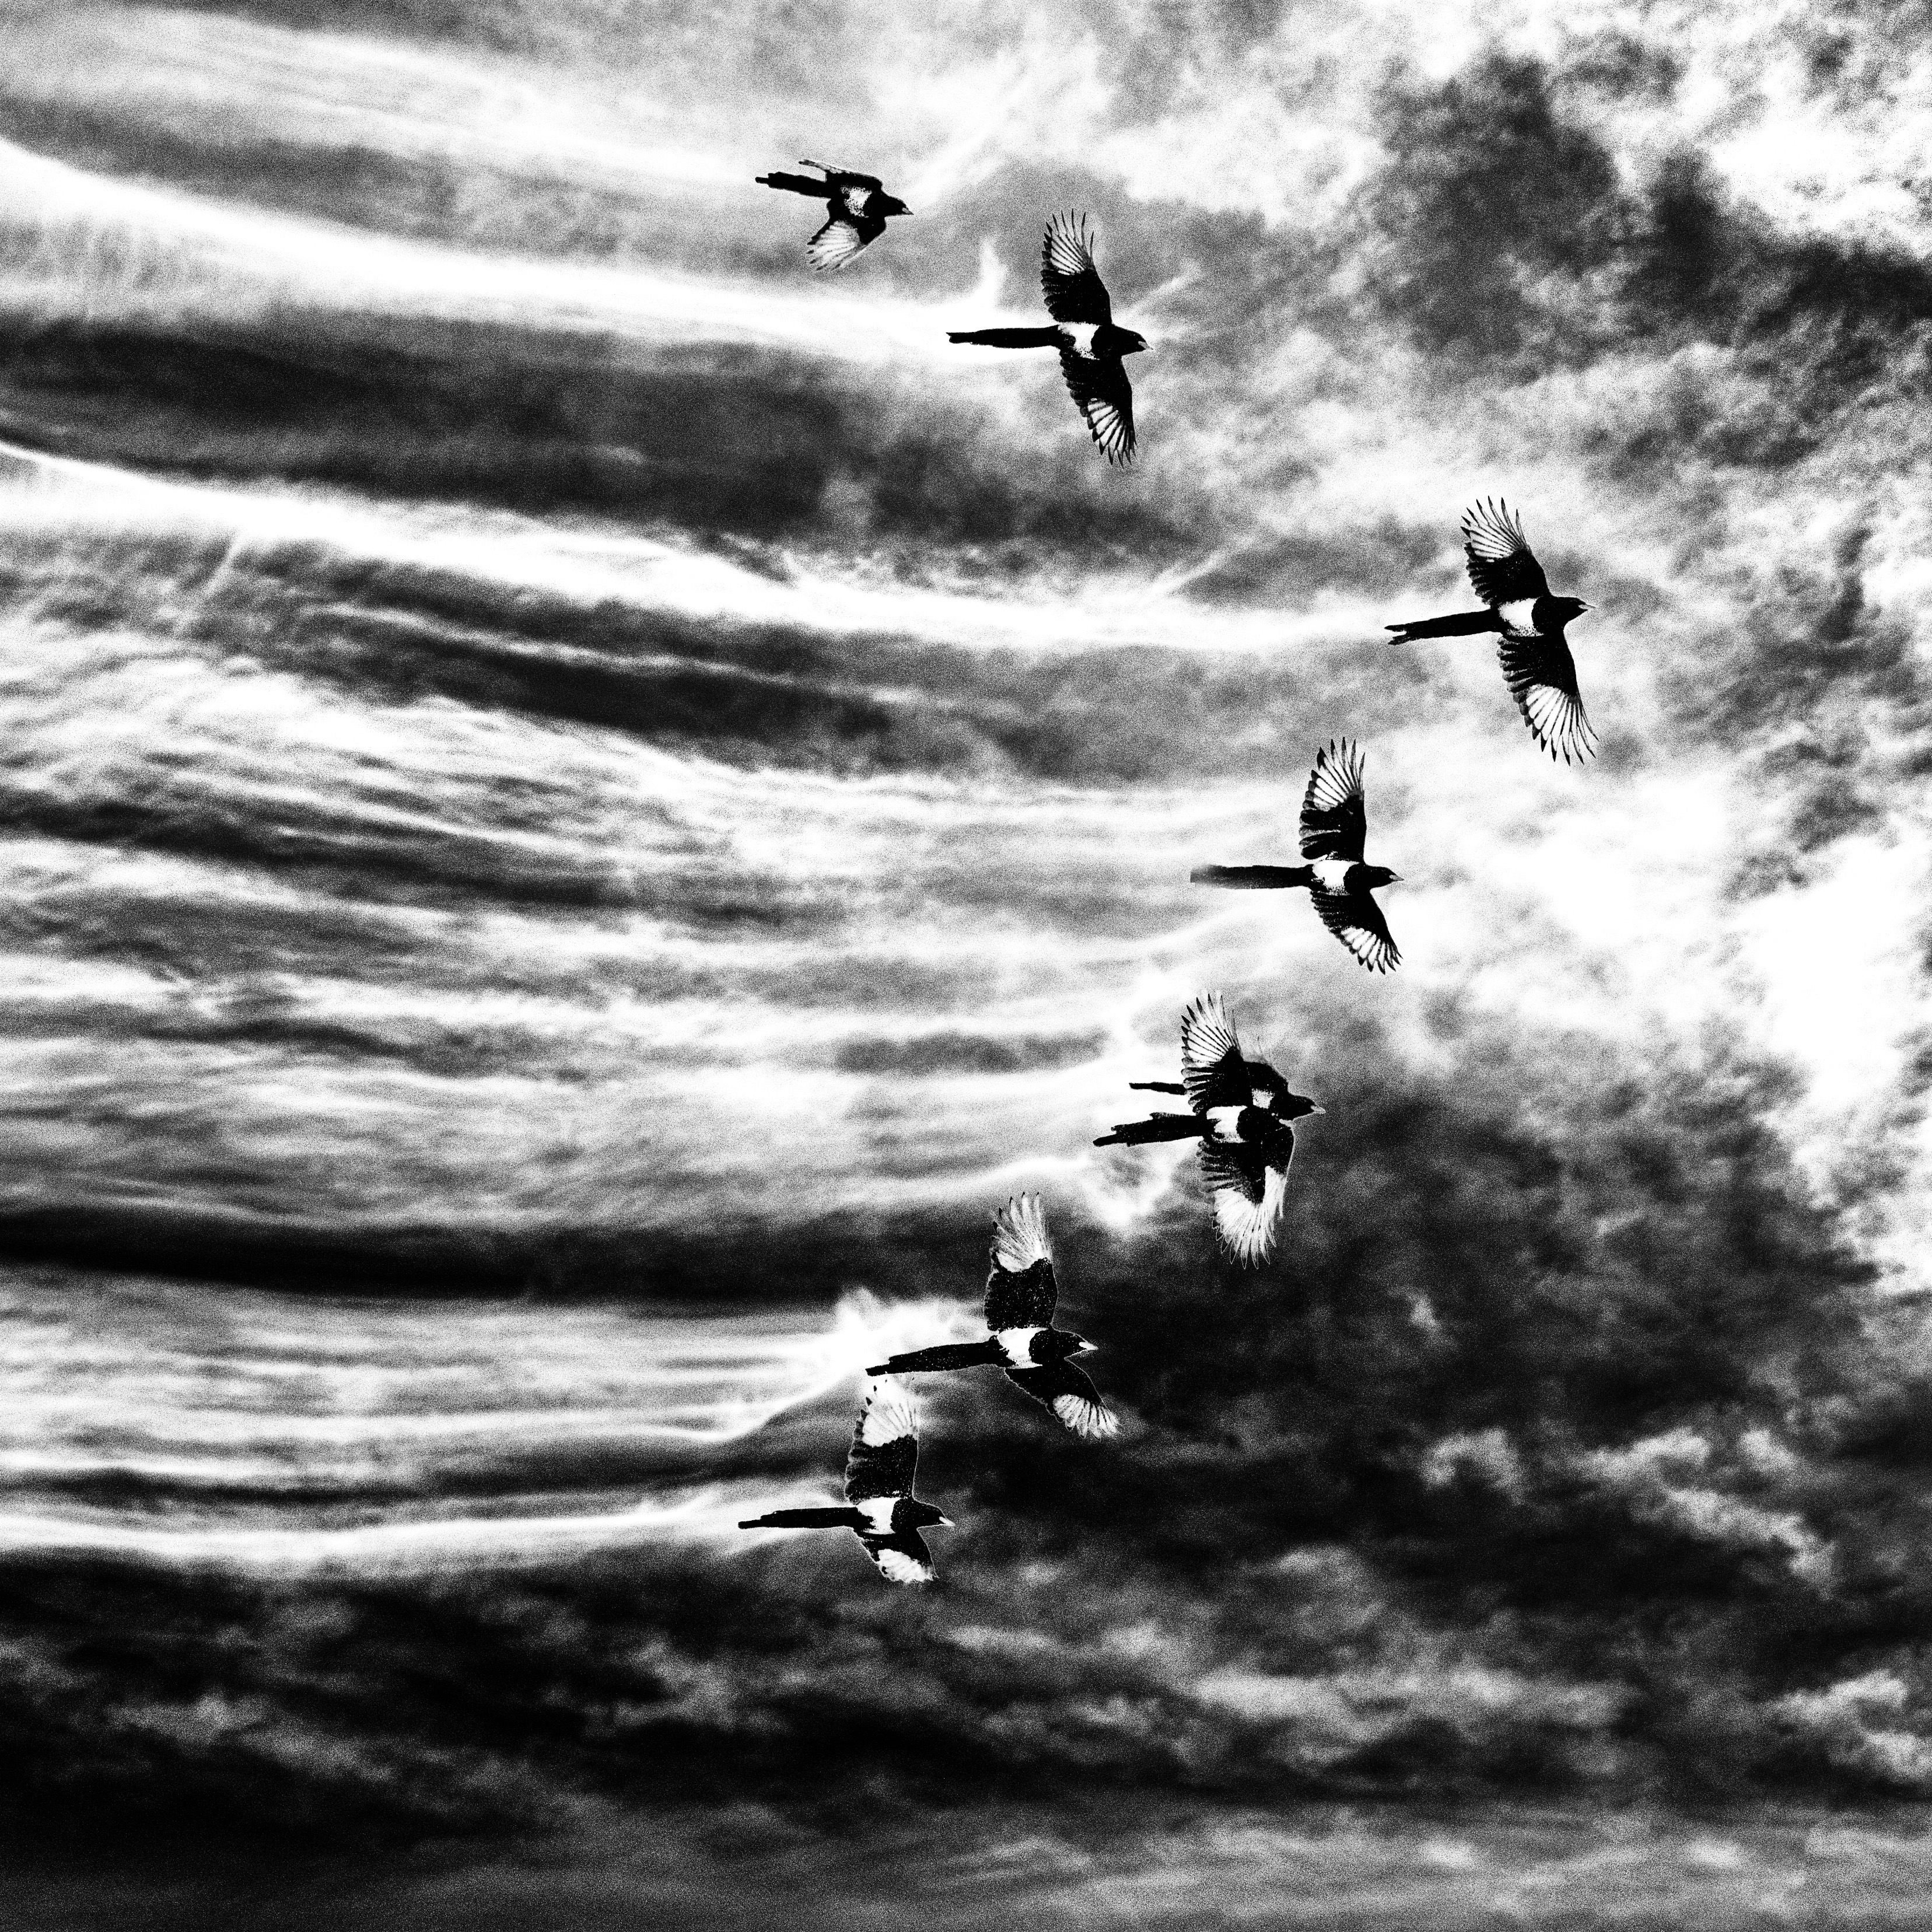
black and white, vehicle, monochrome, extreme sport, monochrome photography